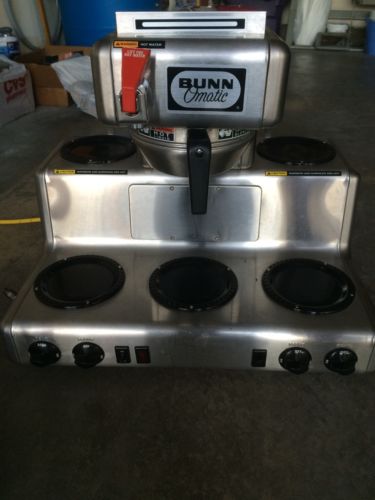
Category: coffee maker